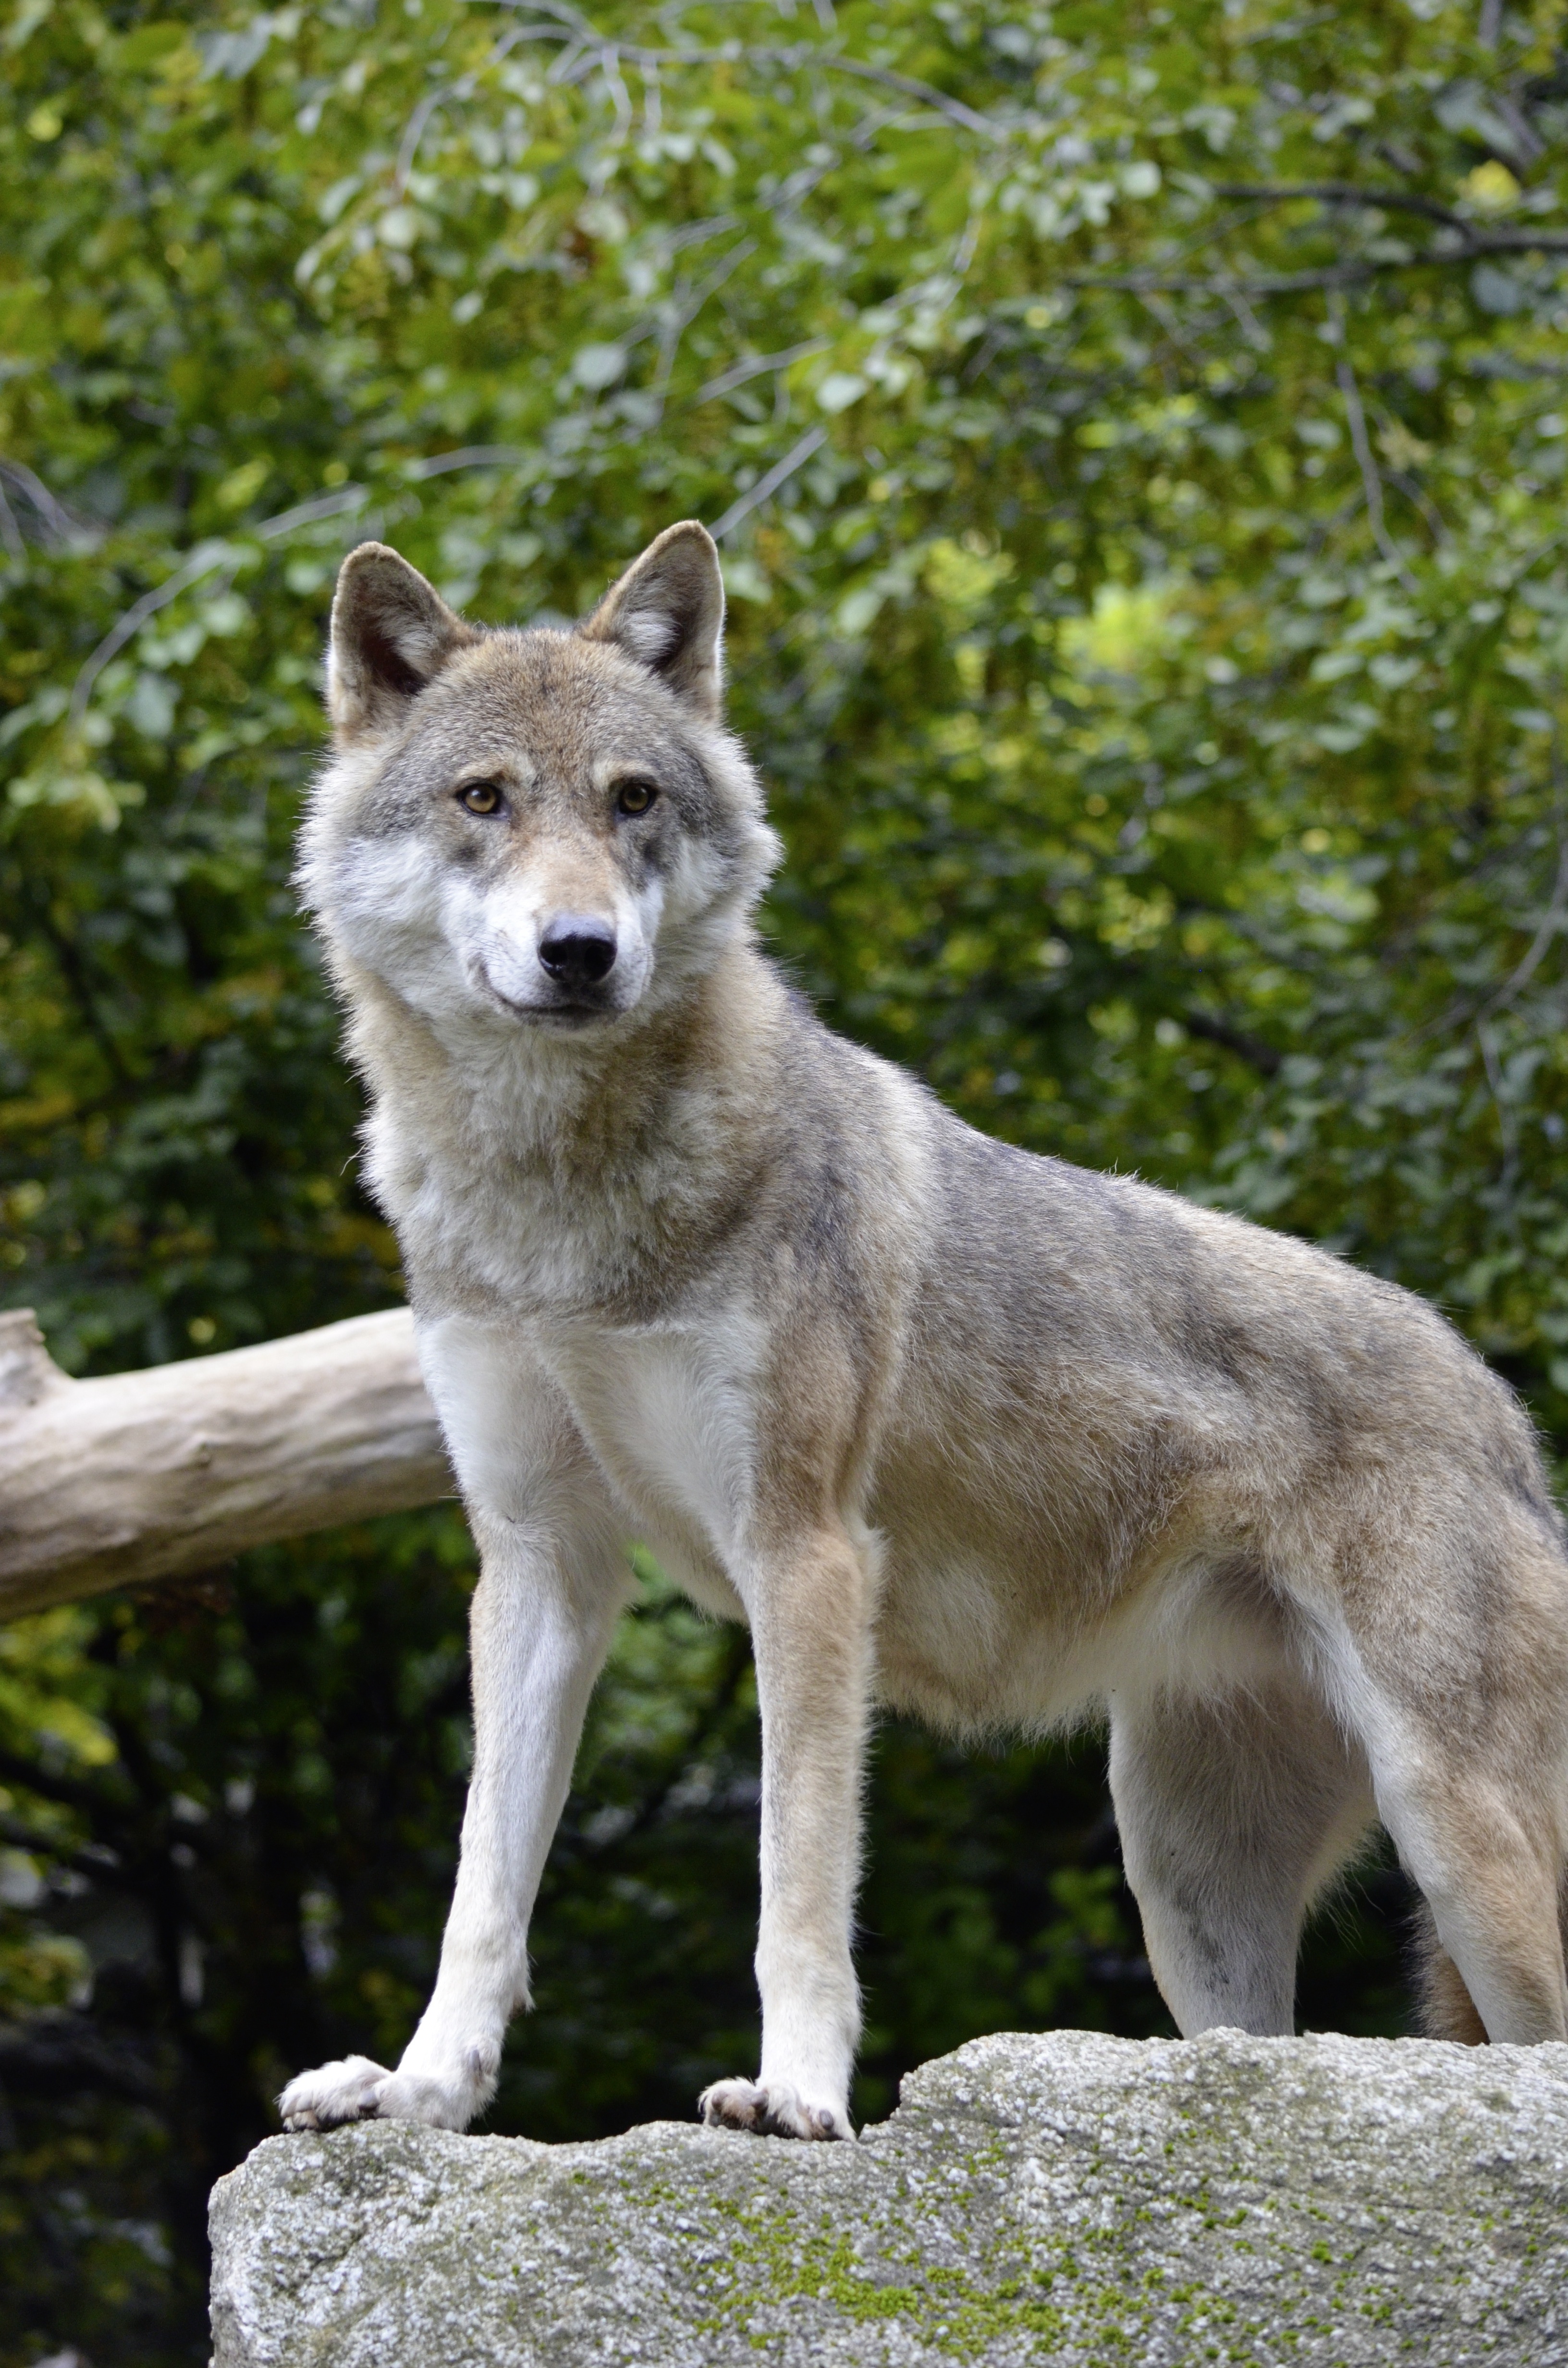
watch, nature, forest, dog, animal, social, wild, mammal, wolf, predator, wild animal, pose, vertebrate, guard, attention, protected, imposing, keep an eye out, thrones, keep watch, shikoku, dog like mammal, red wolf, saarloos wolfdog, wolfdog, czechoslovakian wolfdog, dog breed group, greenland dog, east siberian laika, west siberian laika, j mthund, canis lupus tundrarum, dog crossbreeds, tamaskan dog, norwegian elkhound, northern inuit dog, native american indian dog